Red Sea Trading Corporation

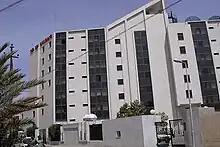
Corporate office for the Red Sea Trading Corporation in downtown Asmara, Eritrea.

The Red Sea Trading Corporation (commonly known as 09) is the commercial entity created to enact the People's Front for Democracy and Justice's socially responsible development program. The company was founded with $20,000 in 1984. It is primarily involved in international trade and is the largest importer in the country.